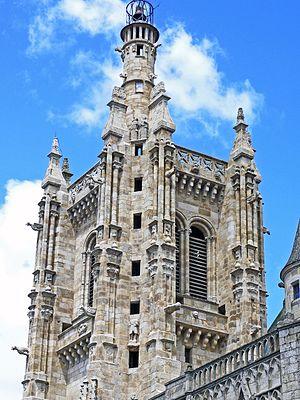
Ambert -église Saint-Jean - Clocher
Ambert est une commune française située dans le département du Puy-de-Dôme, en région d'Auvergne-Rhône-Alpes.